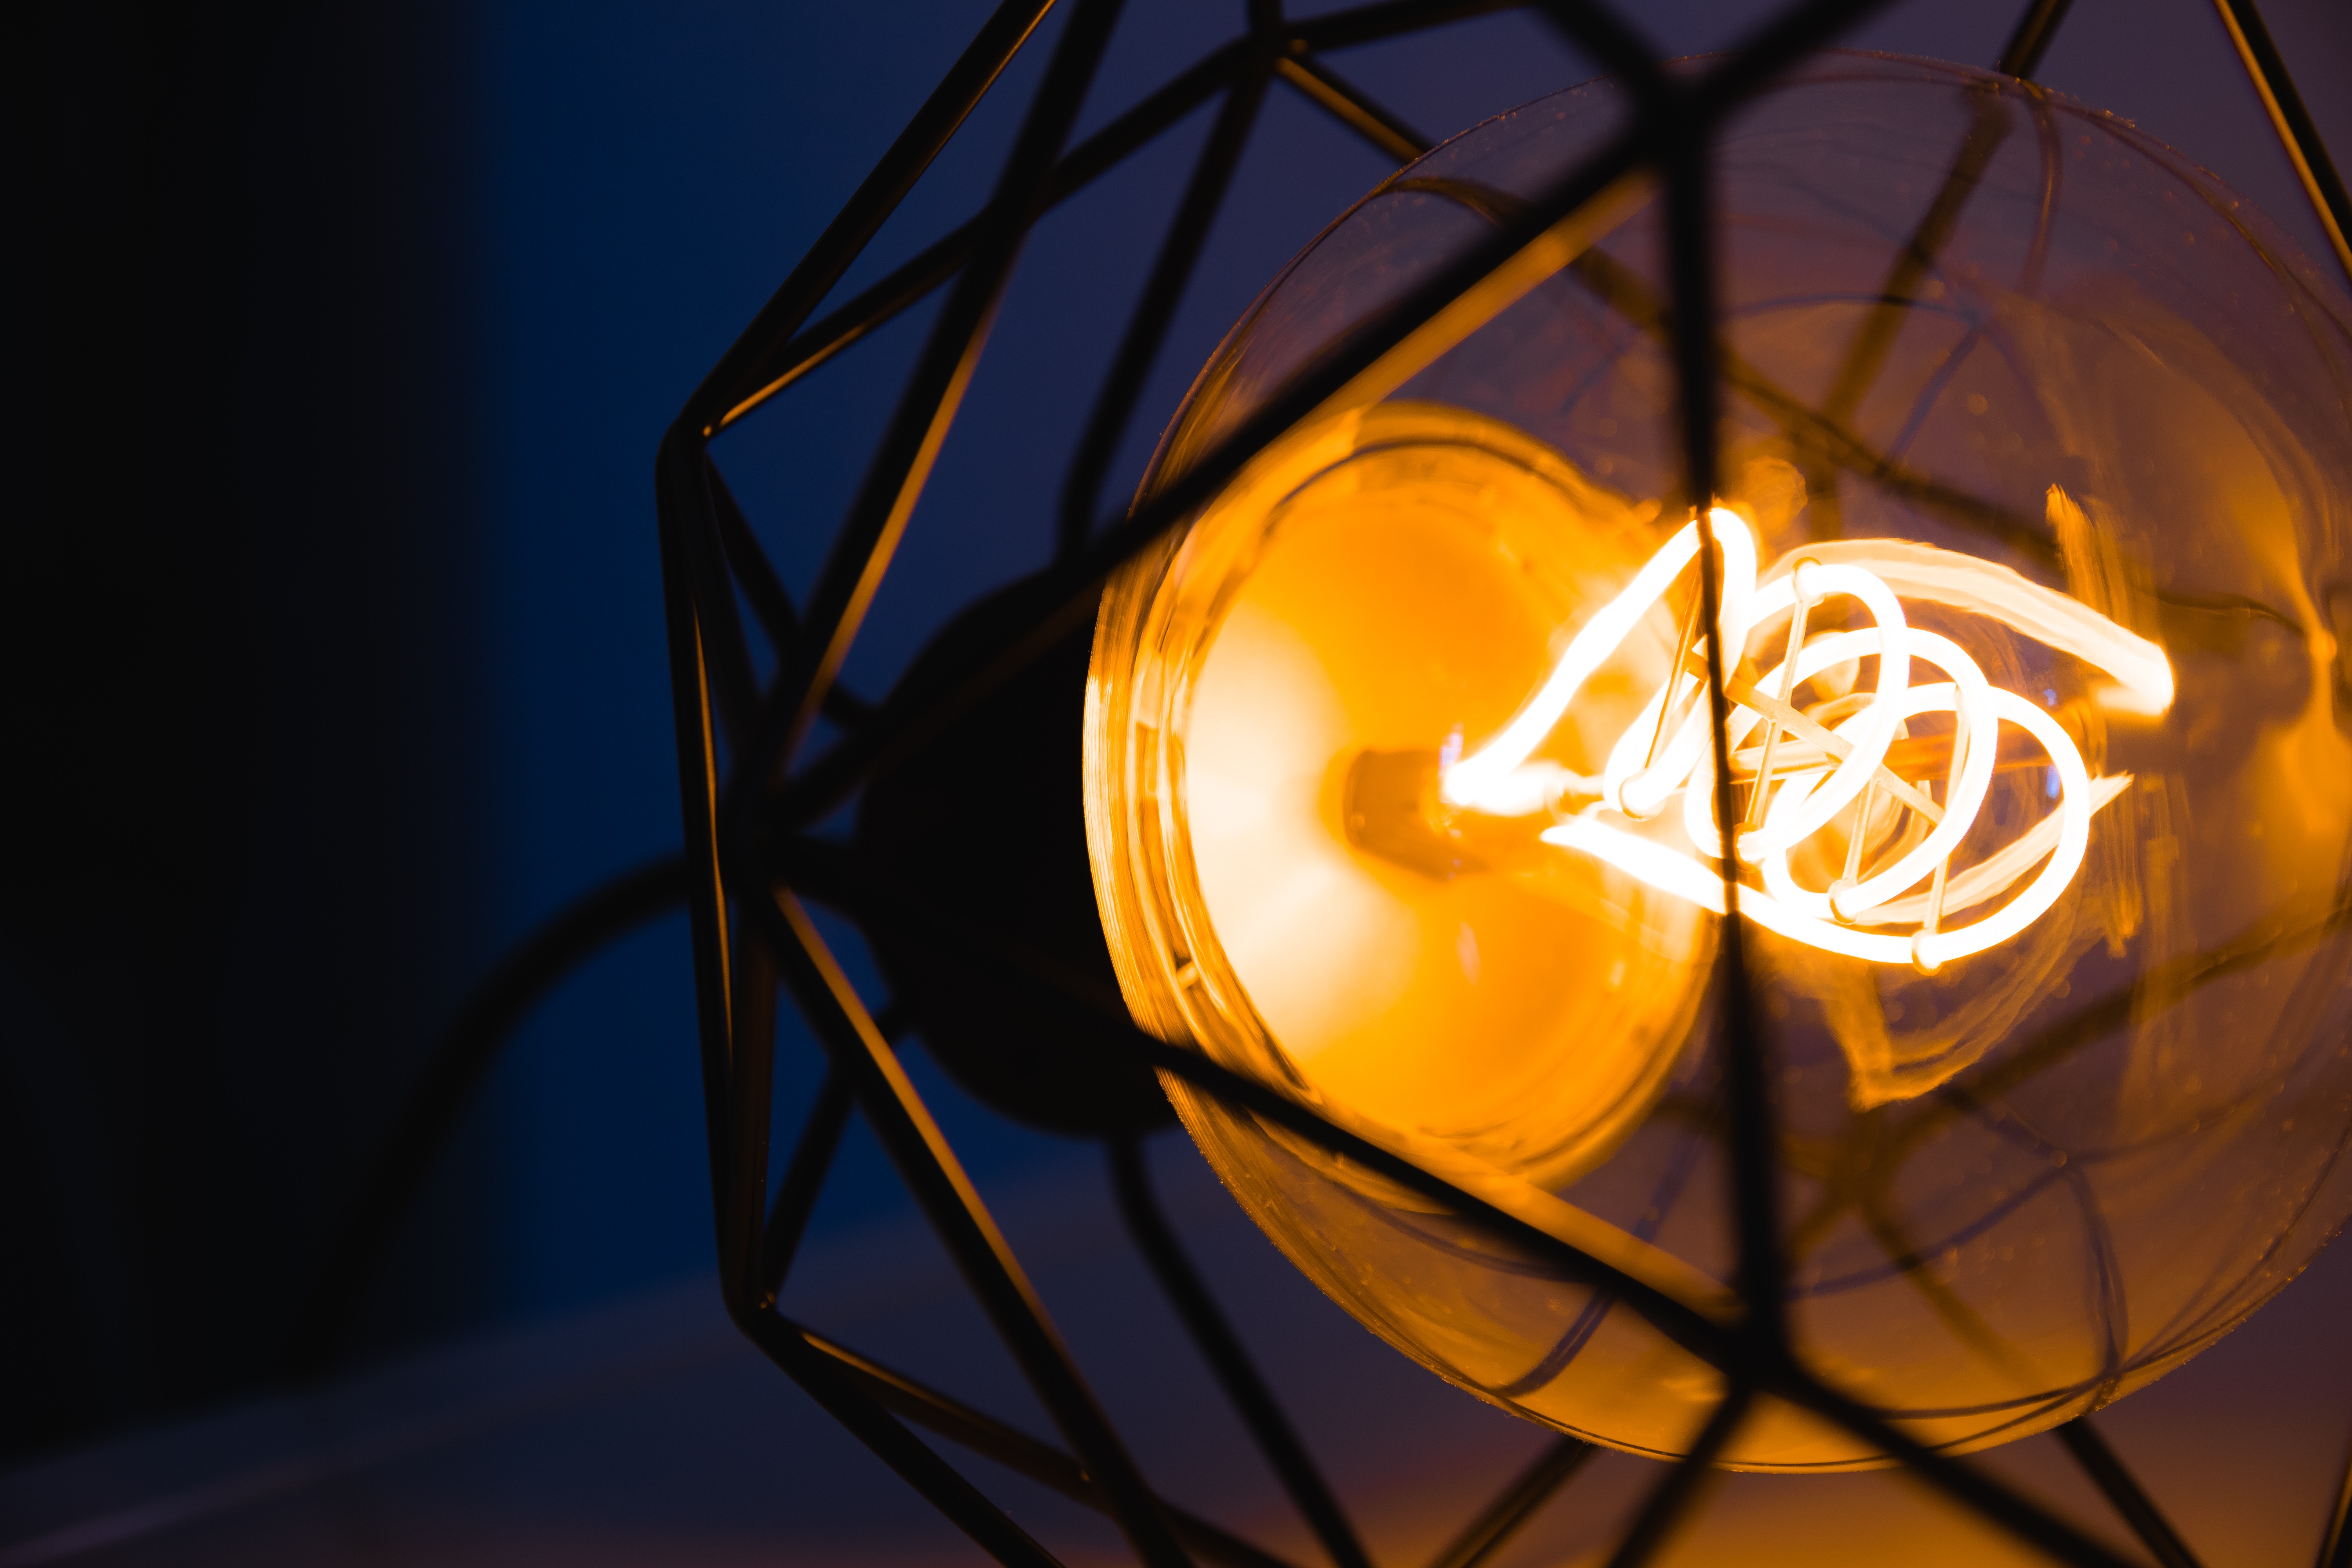
light, orange, lighting, yellow, amber, lighting accessory, nightlight, design, lampshade, light fixture, lamp, Tints and shades, heat, night, darkness, still life photography